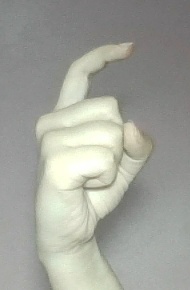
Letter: ra